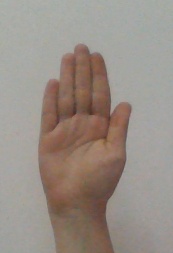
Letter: seen